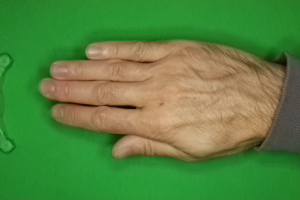
Label: paper